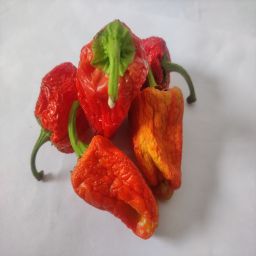
Crop: Bell Pepper
Quality: Dried